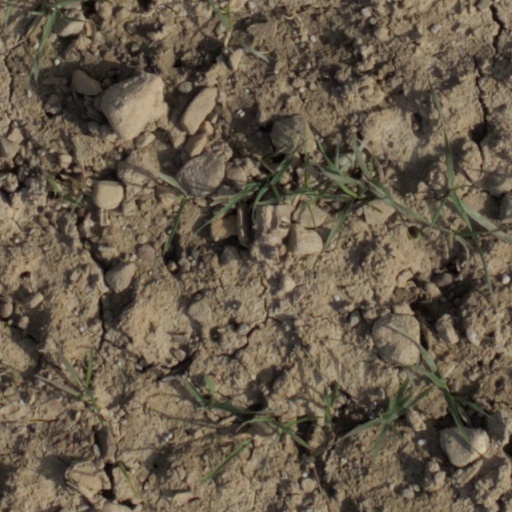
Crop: wheat